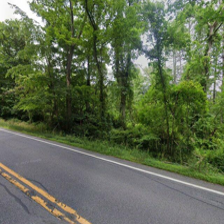
Label: streetView